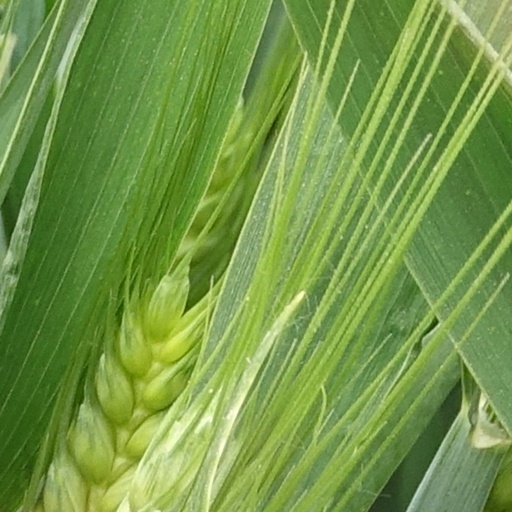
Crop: wheat